Answer in natural language. How many Chairs are visible in the scene? Choose between the following options: 0, 1, 4, 2 or 3
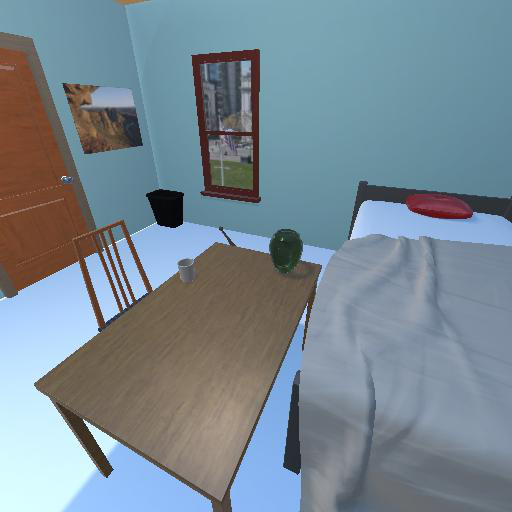
<answer>1</answer>